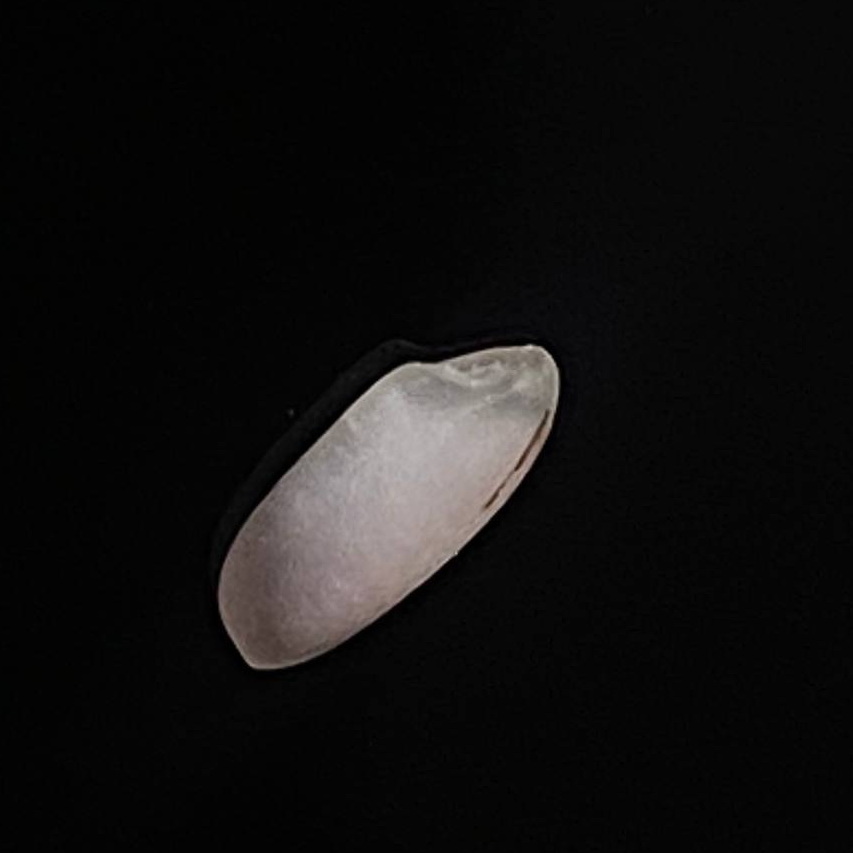
Rice variety: Bashful